Second Hungarian Republic

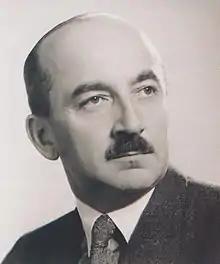
Ferenc Nagy

In elections held in November 1945, the Independent Smallholders' Party won 57% of the vote. The Hungarian Communist Party, now under the leadership of Mátyás Rákosi and Ernő Gerő, two veterans from the Hungarian Soviet Republic of 1919, received support from only 17% of the population. The Soviet commander in Hungary, Marshal Kliment Voroshilov, refused to allow the Smallholders Party to form a government. Instead Voroshilov established a coalition government with the communists holding some of the key posts. Under Parliament, the leader of the Smallholders, Zoltán Tildy, was named president and Ferenc Nagy prime minister in February 1946. Mátyás Rákosi became deputy prime minister.